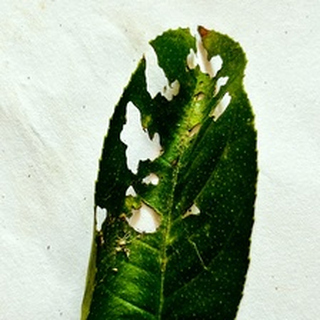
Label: lemon_deficiency